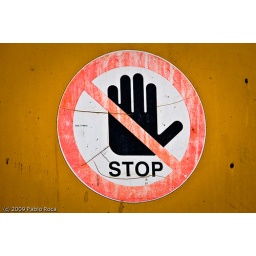
Stop sign in a side of a truck